Brook Chapel

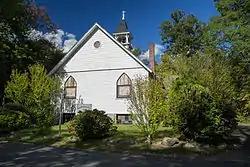

Brook Chapel is a historic chapel located at Hillburn in Rockland County, New York, USA. It was built in 1893 and is a light frame L-shaped, gable-roofed structure expanded to its current size in the first half of the 20th century. At the time of the expansion, it acquired its Gothic Revival style. It was listed on the National Register of Historic Places in 2010.